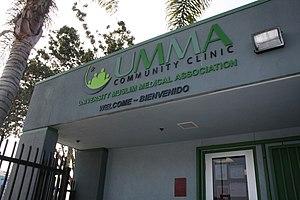
Façade d'entrée de la UMMA Clinic, Los Angeles.
L’islam est la troisième religion aux États-Unis après le christianisme et le judaïsme. Elle rassemble environ 3,3 millions de personnes en 2016, soit environ 1 % de la population totale du pays. On compte 1 209 mosquées aux États-Unis, dont plus de la moitié ont été construites au cours des vingt-cinq dernières années.
University Muslim Medical Association Community Clinic est le premier hôpital américain à avoir été créé par des médecins musulmans dans le but d'apporter des soins aux plus démunis. Il se situe à Los Angeles, dans le quartier de South L.A.